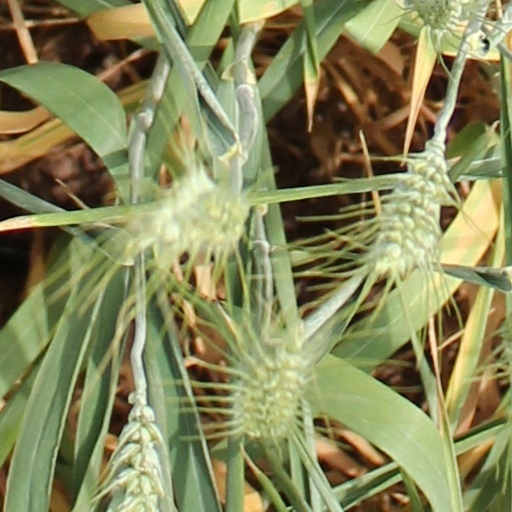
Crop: wheat